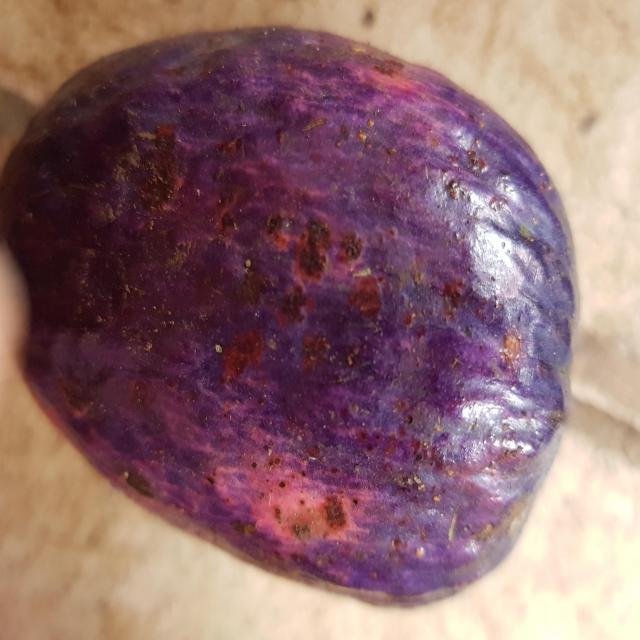
Plum grade: unaffected